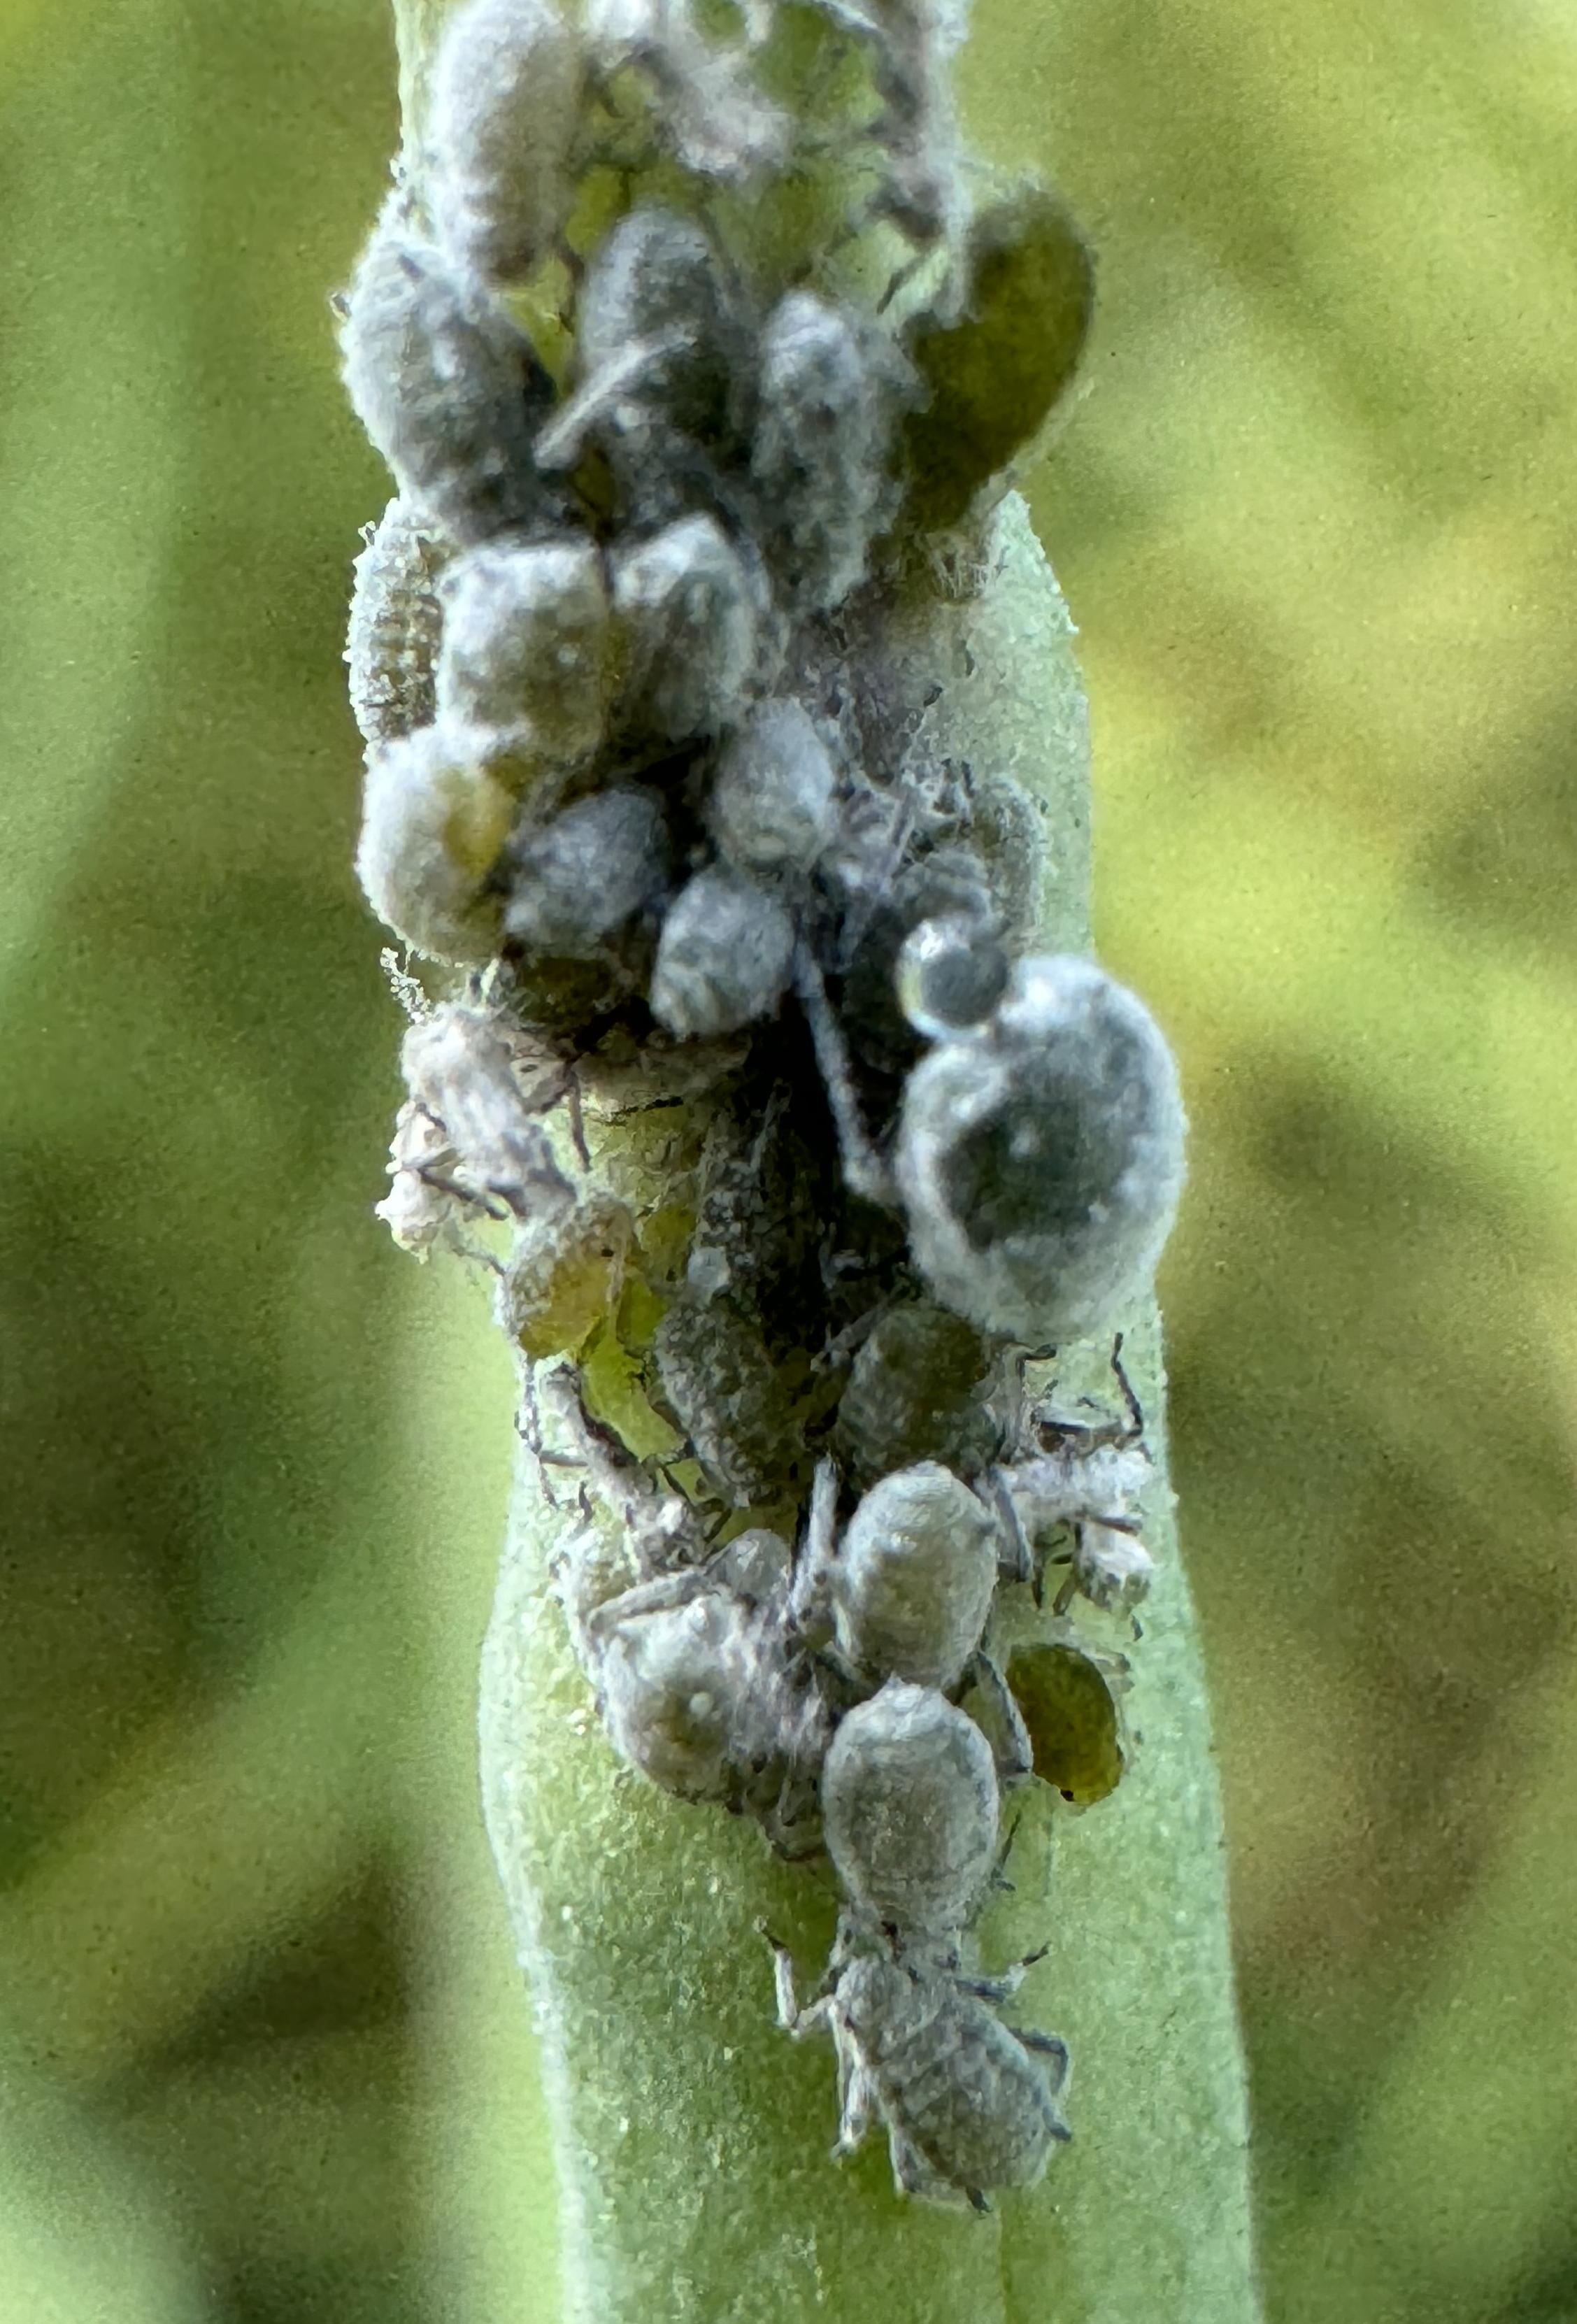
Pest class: cabbage_aphid